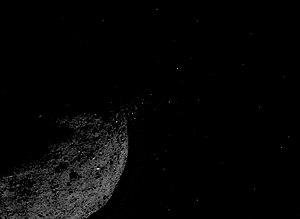
(101955) Bénou, désigné auparavant sous sa dénomination provisoire 1999 RQ₃₆, est un astéroïde découvert en 1999 ayant un diamètre d'environ 500 mètres et décrivant une orbite de 1,2 an autour du Soleil. Il s'agit d'un astéroïde géocroiseur Apollon, c'est-à-dire coupant l'orbite de la Terre.